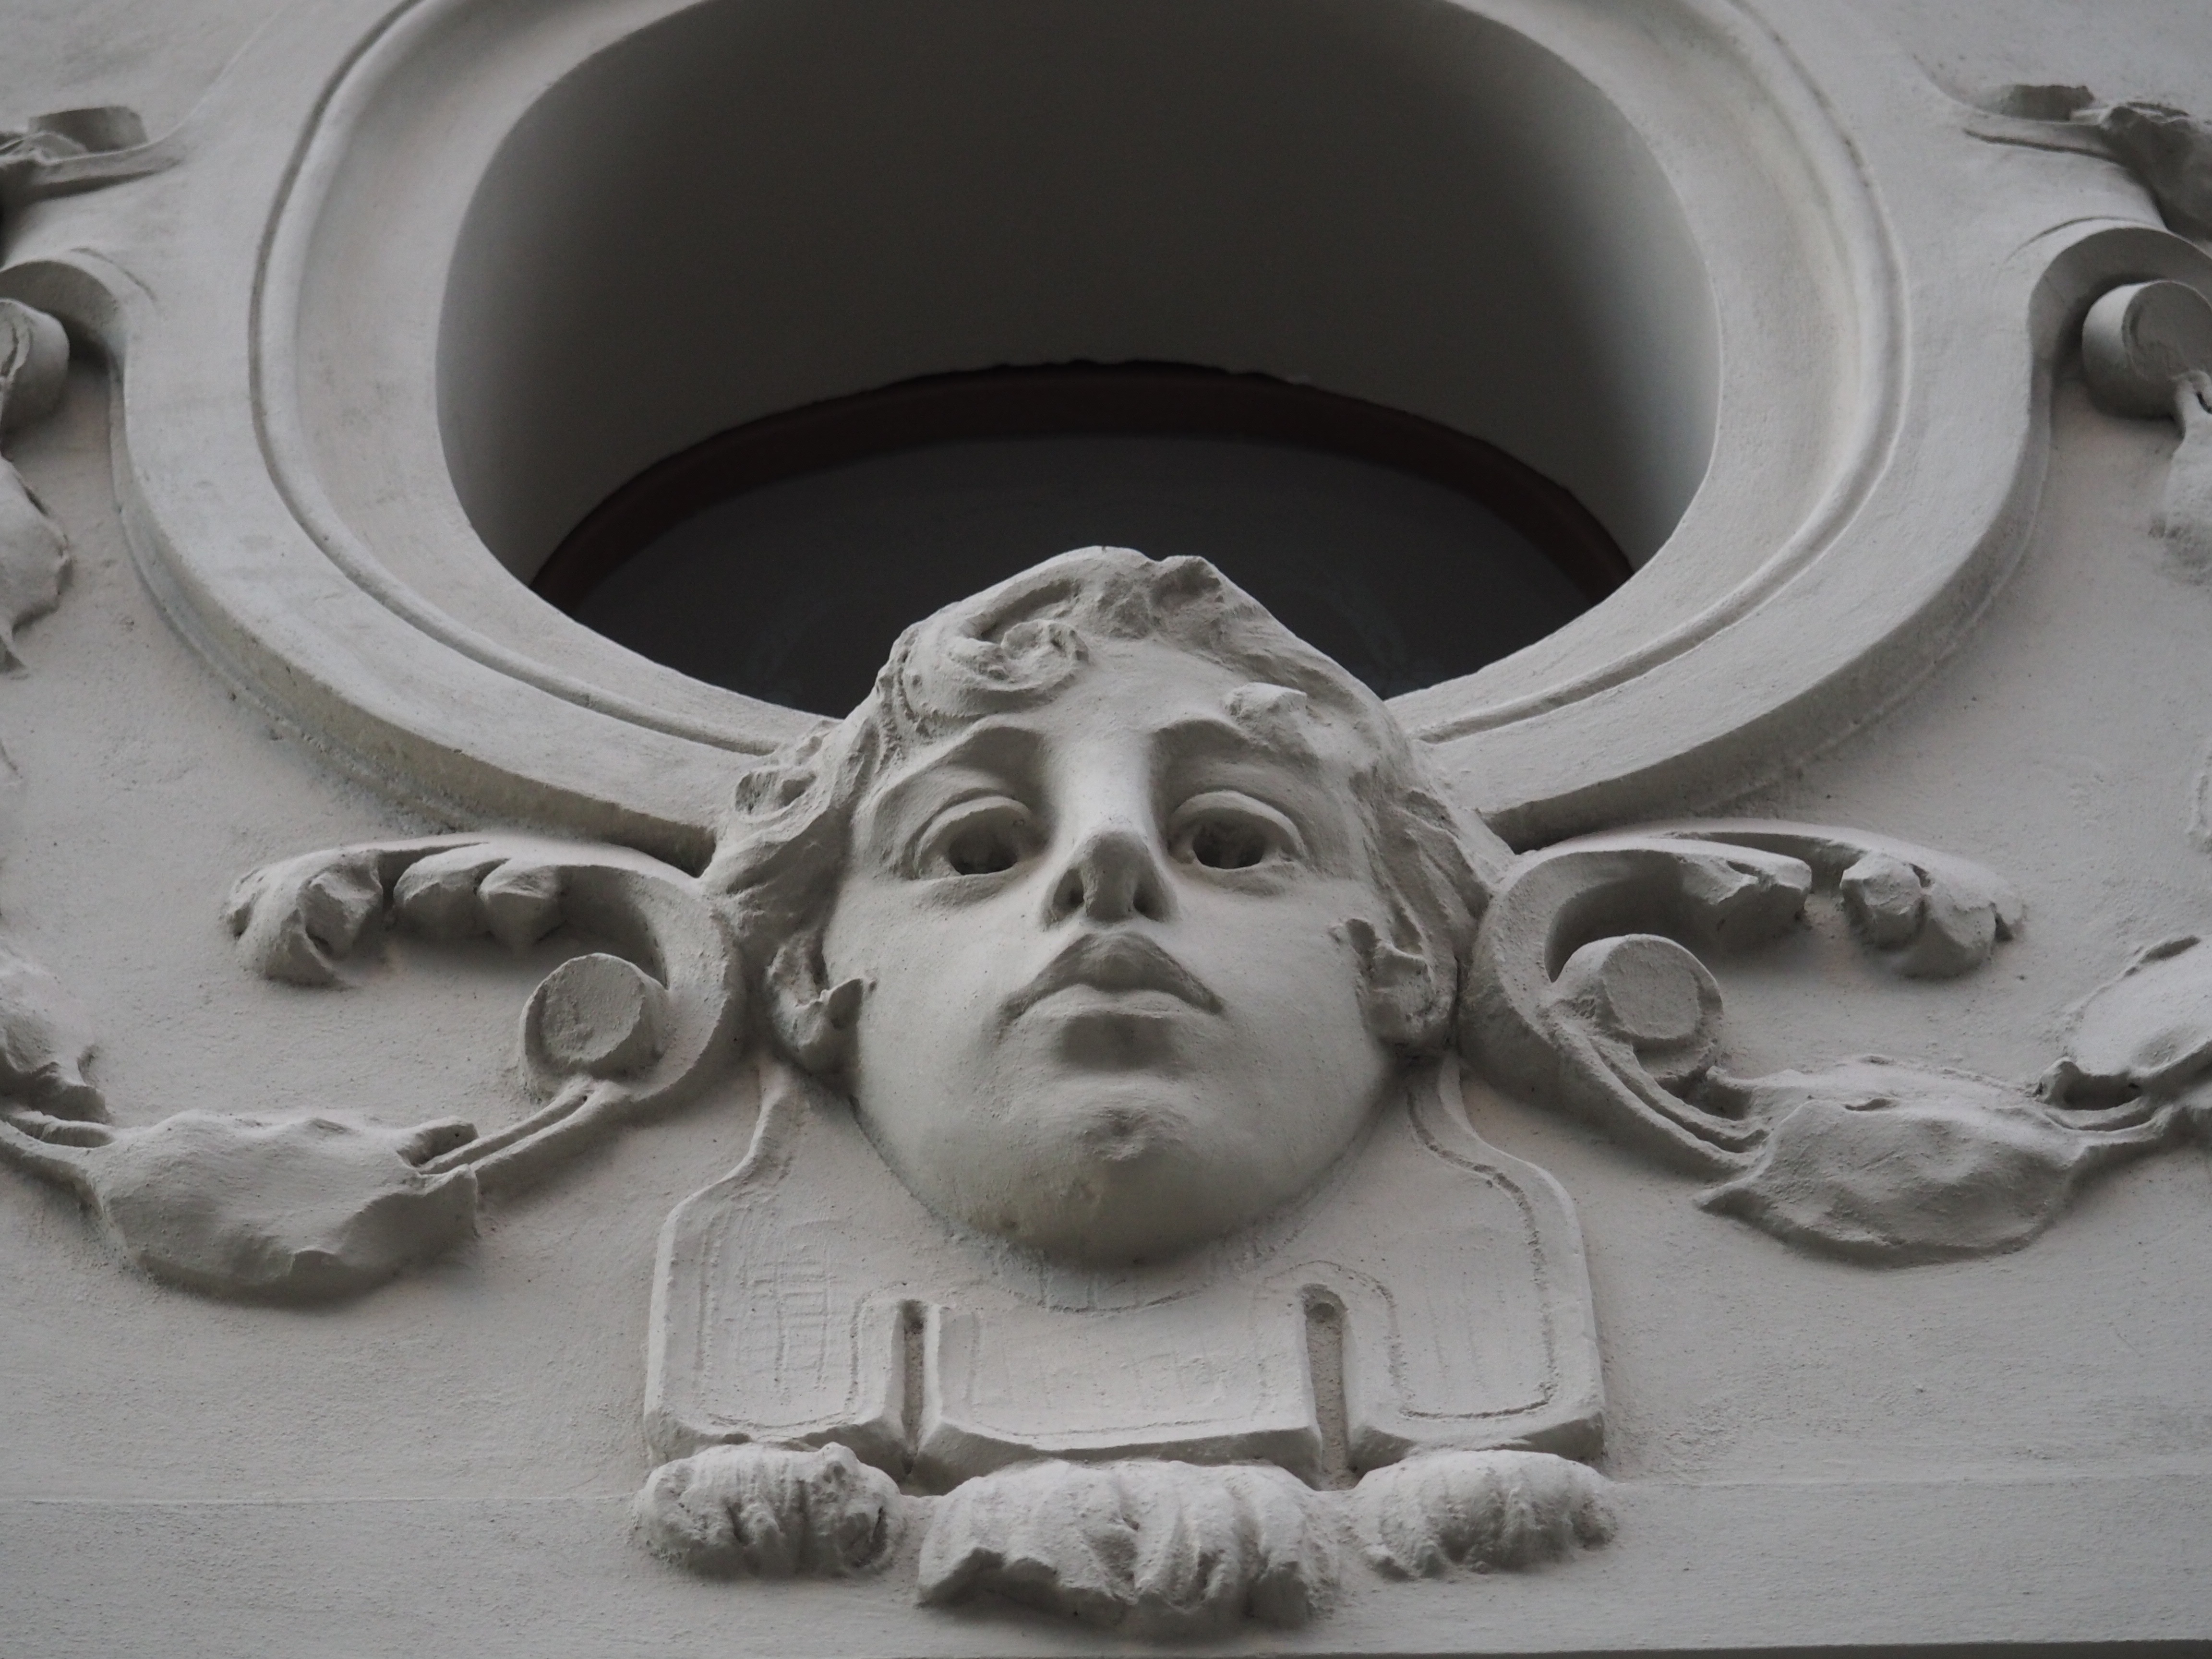
architecture, building, old, monument, statue, ceramic, prague, tourism, sculpture, art, head, history, carving, czech, praha, stone carving